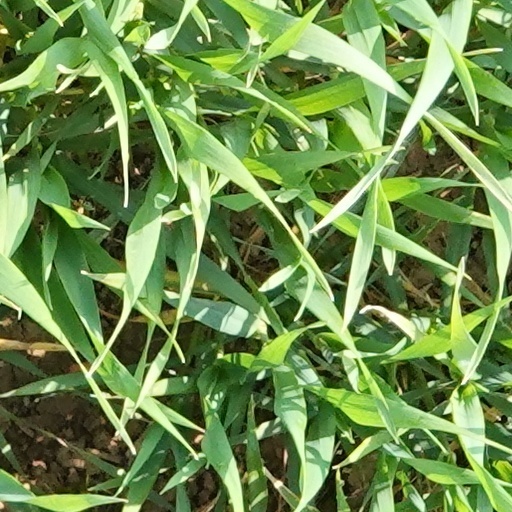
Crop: wheat